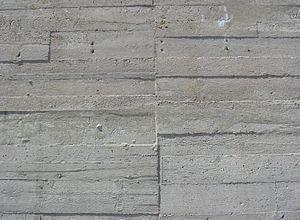
fr:Saint-Brélade, Jersey